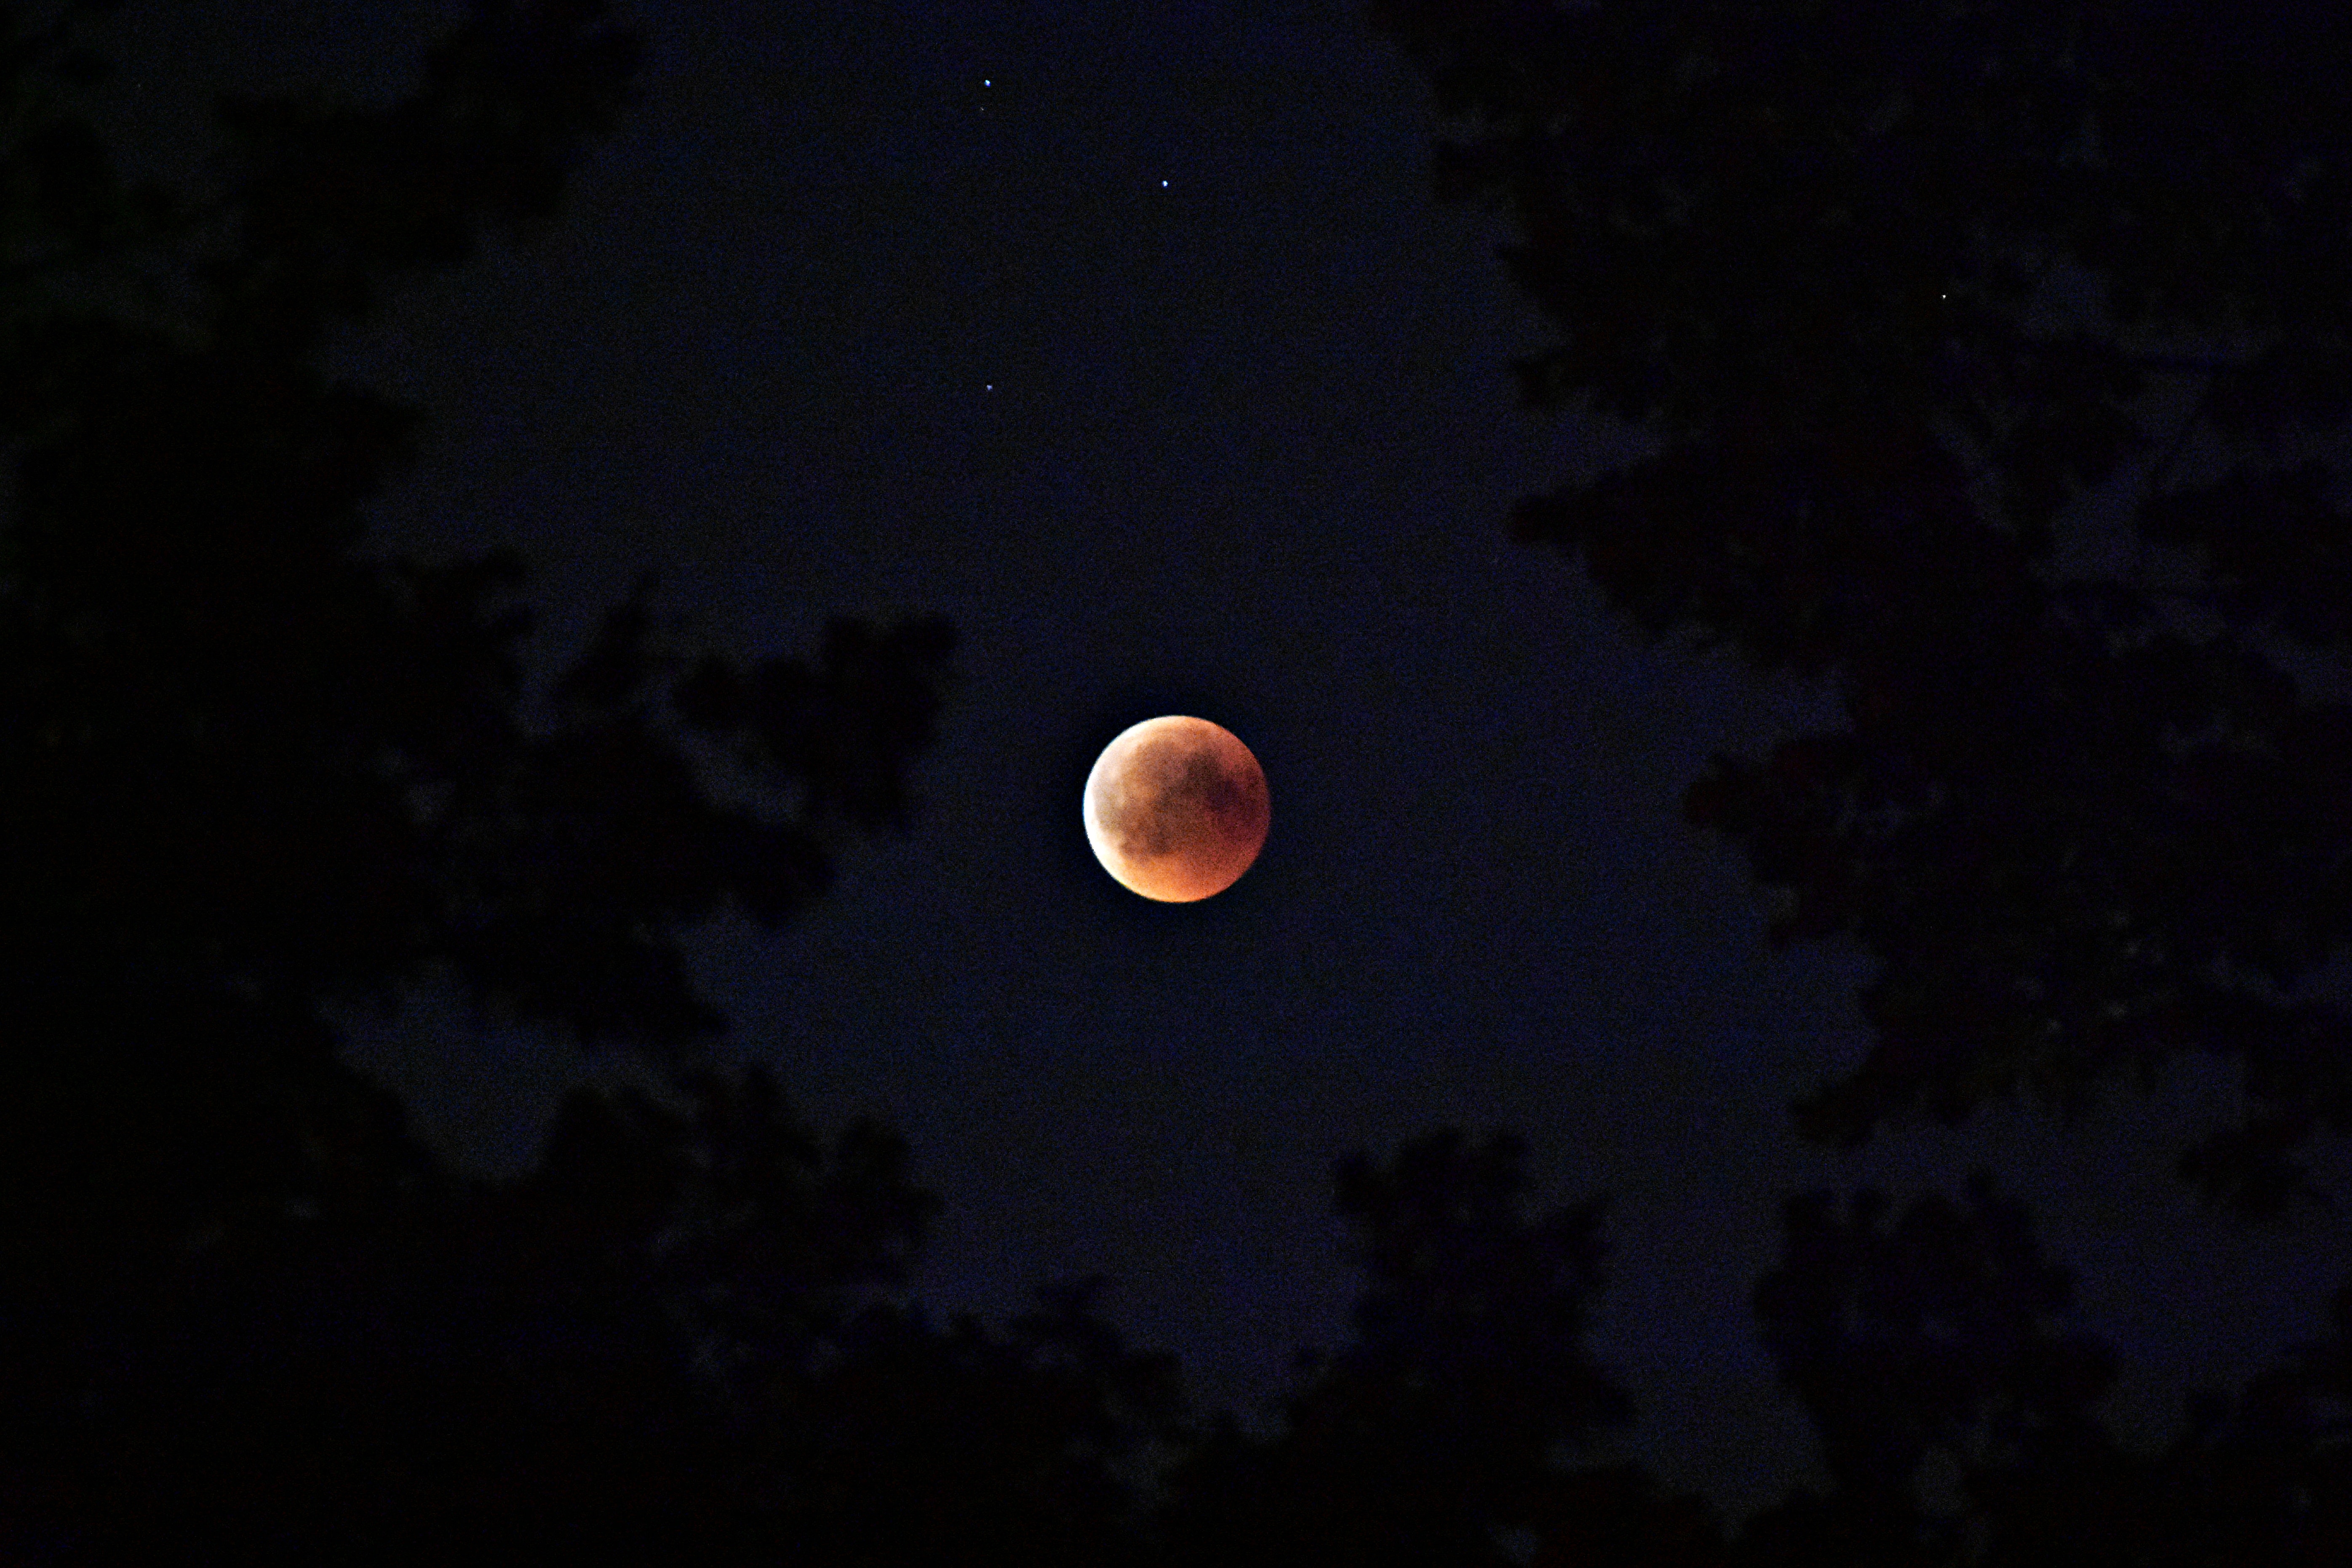
moon, sky, nature, celestial event, astronomical object, atmosphere, moonlight, night, light, atmospheric phenomenon, astronomy, midnight, full moon, darkness, lunar eclipse, event, space, universe